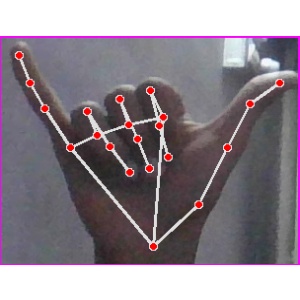
अक्षर: य